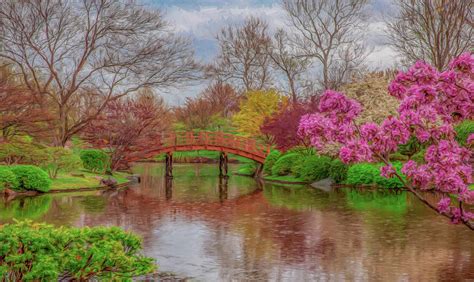
Weather: rain or strom